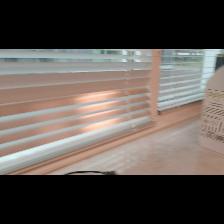
Label: NonHuman